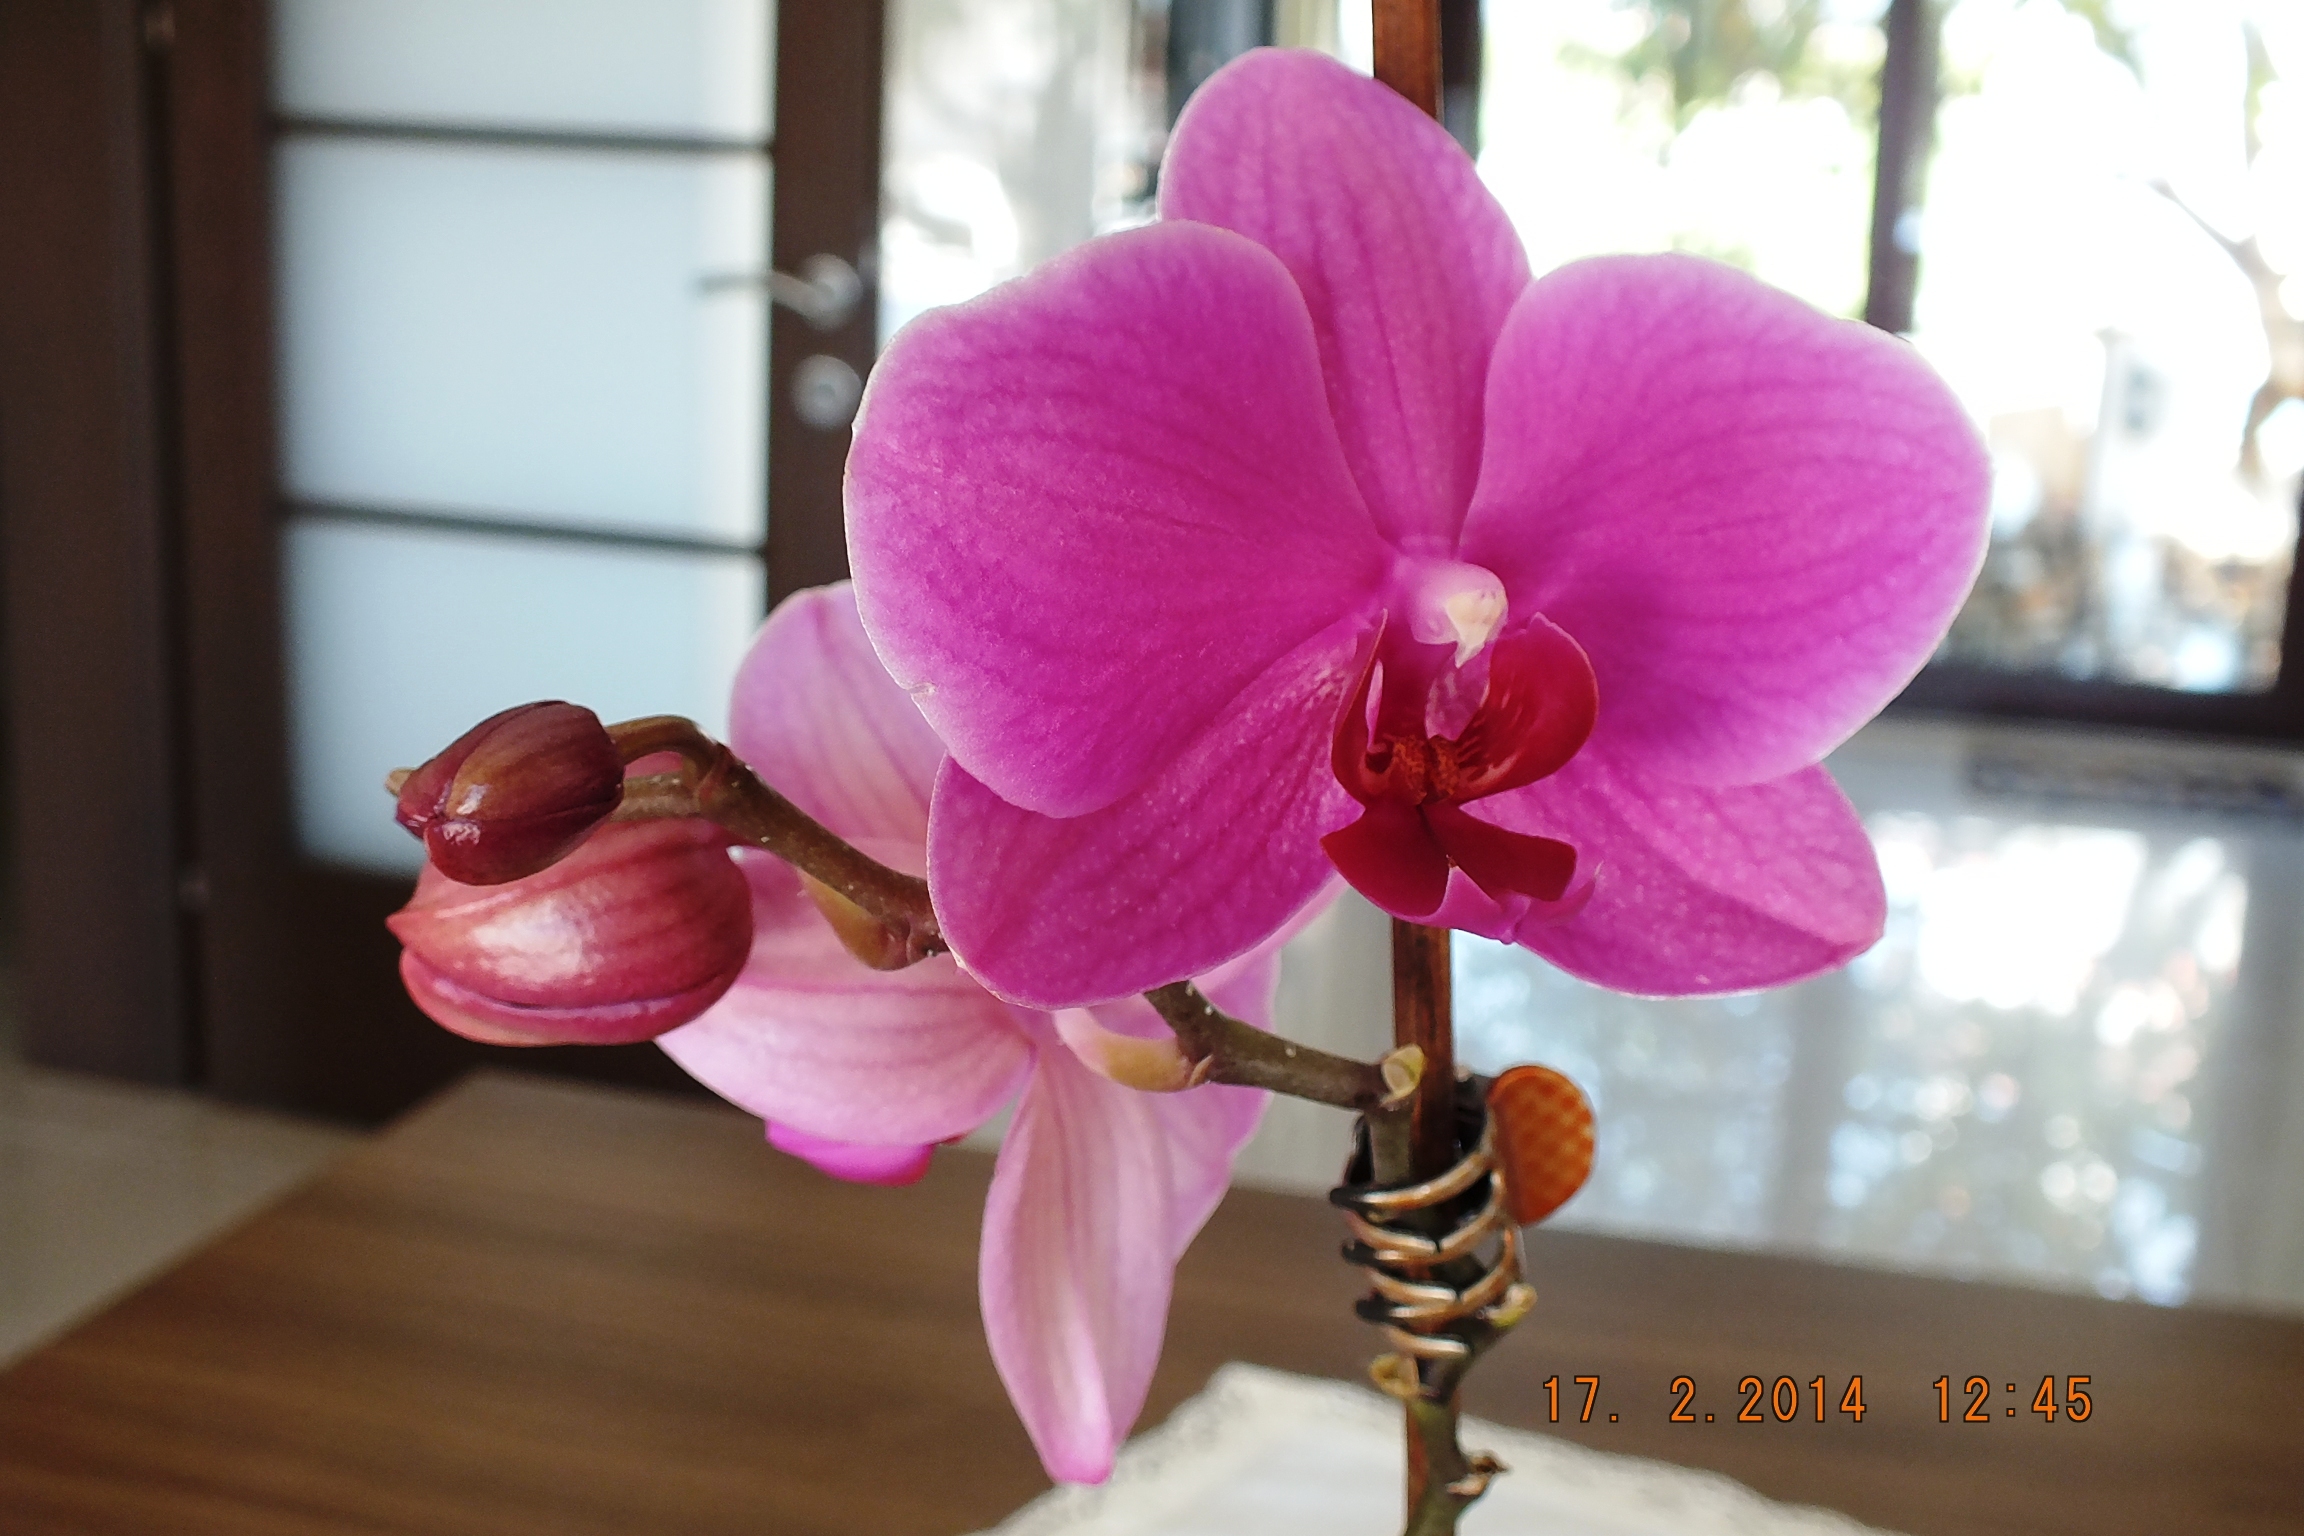
flower, pink, flowering plant, plant, flora, moth orchid, petal, magenta, orchid, spring